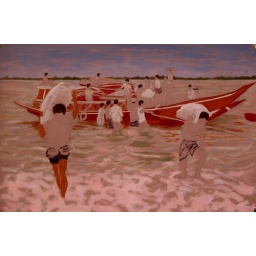
MB found this as a black and white photo in the Wall Street Journal.